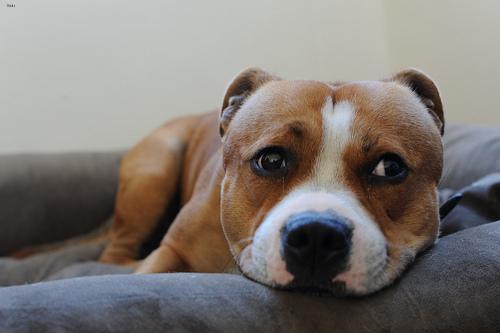
staffordshire bull terrier